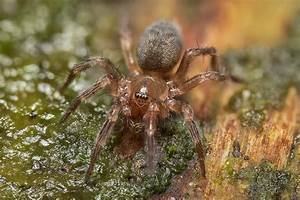
Label: ragno